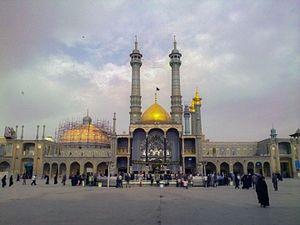
Le sanctuaire de Fatima Ma’soumeh (en persan